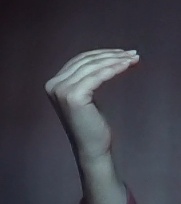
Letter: haa